Little Ice Age

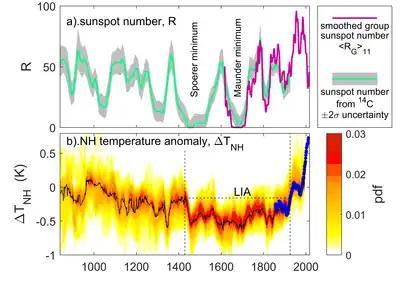
Sunspot number compared with Northern Hemisphere (NH) temperature anomaly. The upper panel shows 11-year smoothed group sunspot numbers from telescopic observations and the sunspot number derived from carbon-14 cosmogenic isotope abundances in tree trunks. The lower panel shows the Northern Hemisphere (NH) temperature anomaly (relative to the 1990 level) from a wide variety of paleoclimate proxies: the black line is the mean value, and the colors give the uncertainty probability distribution. The blue dots are the instrumental record. The dashed lines mark the start and end of the Little Ice Age (LIA) defined by the (NH) temperature anomaly level −0.16 degrees Celsius.

Over the next century, the deforestation led to a loss of biodiversity, wind and water-based soil erosion, and soil salinity. Furthermore, as argued by Gordan et al. (2003), such land and vegetation clearance in Australia resulted in a 10% reduction in the transport of water vapor to the atmosphere. That occurred in Western Australia as well, where 19th-century land clearing resulted in reduced rainfall over the region. By 1850 to 1890, those human agricultural practices, which were concentrated in eastern Australia, had most likely amplified the drying and aridification that marked the end of the Little Ice Age.